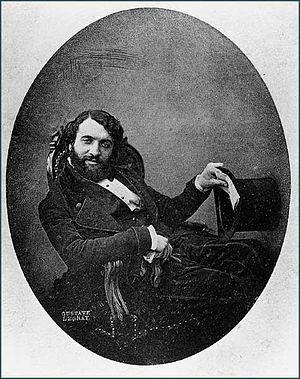
Jean-Louis-Henri Le Secq des Tournelles, né le 18 aout 1818 à Paris où il est mort le 24 décembre 1882, est un peintre, graveur, photographe et collectionneur français.